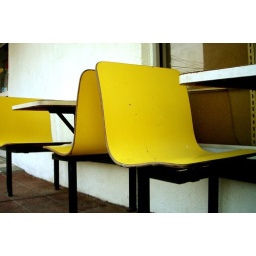
These are the seats outside of a Mexican restaurant off of 1st street in South Austin.